Thalassemia

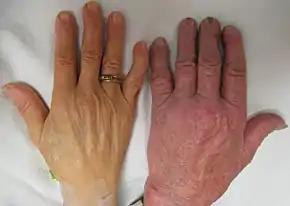
Hand of a white caucasian person with severe anemia (left) compared with a person without anemia (right)

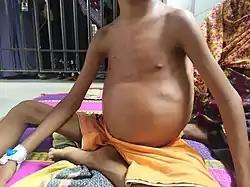
Enlarged spleen on a child with thalassemia.

Symptoms depend on the type and severity of thalassemia. Carriers of thalassemia genes may have no symptoms (thalassemia minor) or very mild symptoms with occasional crisis (thalassemia intermedia); individuals who are homozygous for the mutation have severe and life threatening symptoms (thalassemia major).